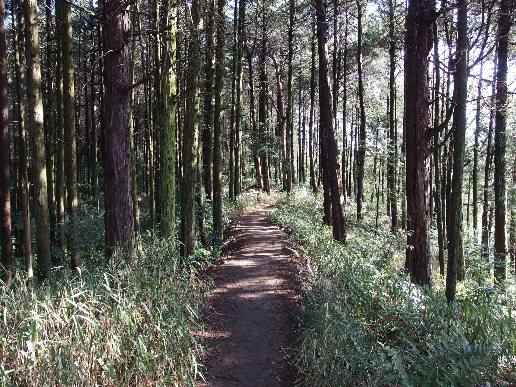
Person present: No